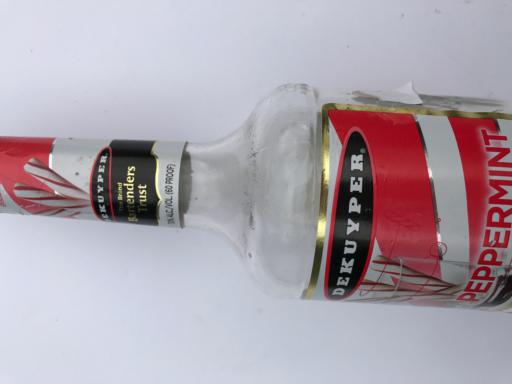
Waste category: glass